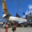
Label: airplane